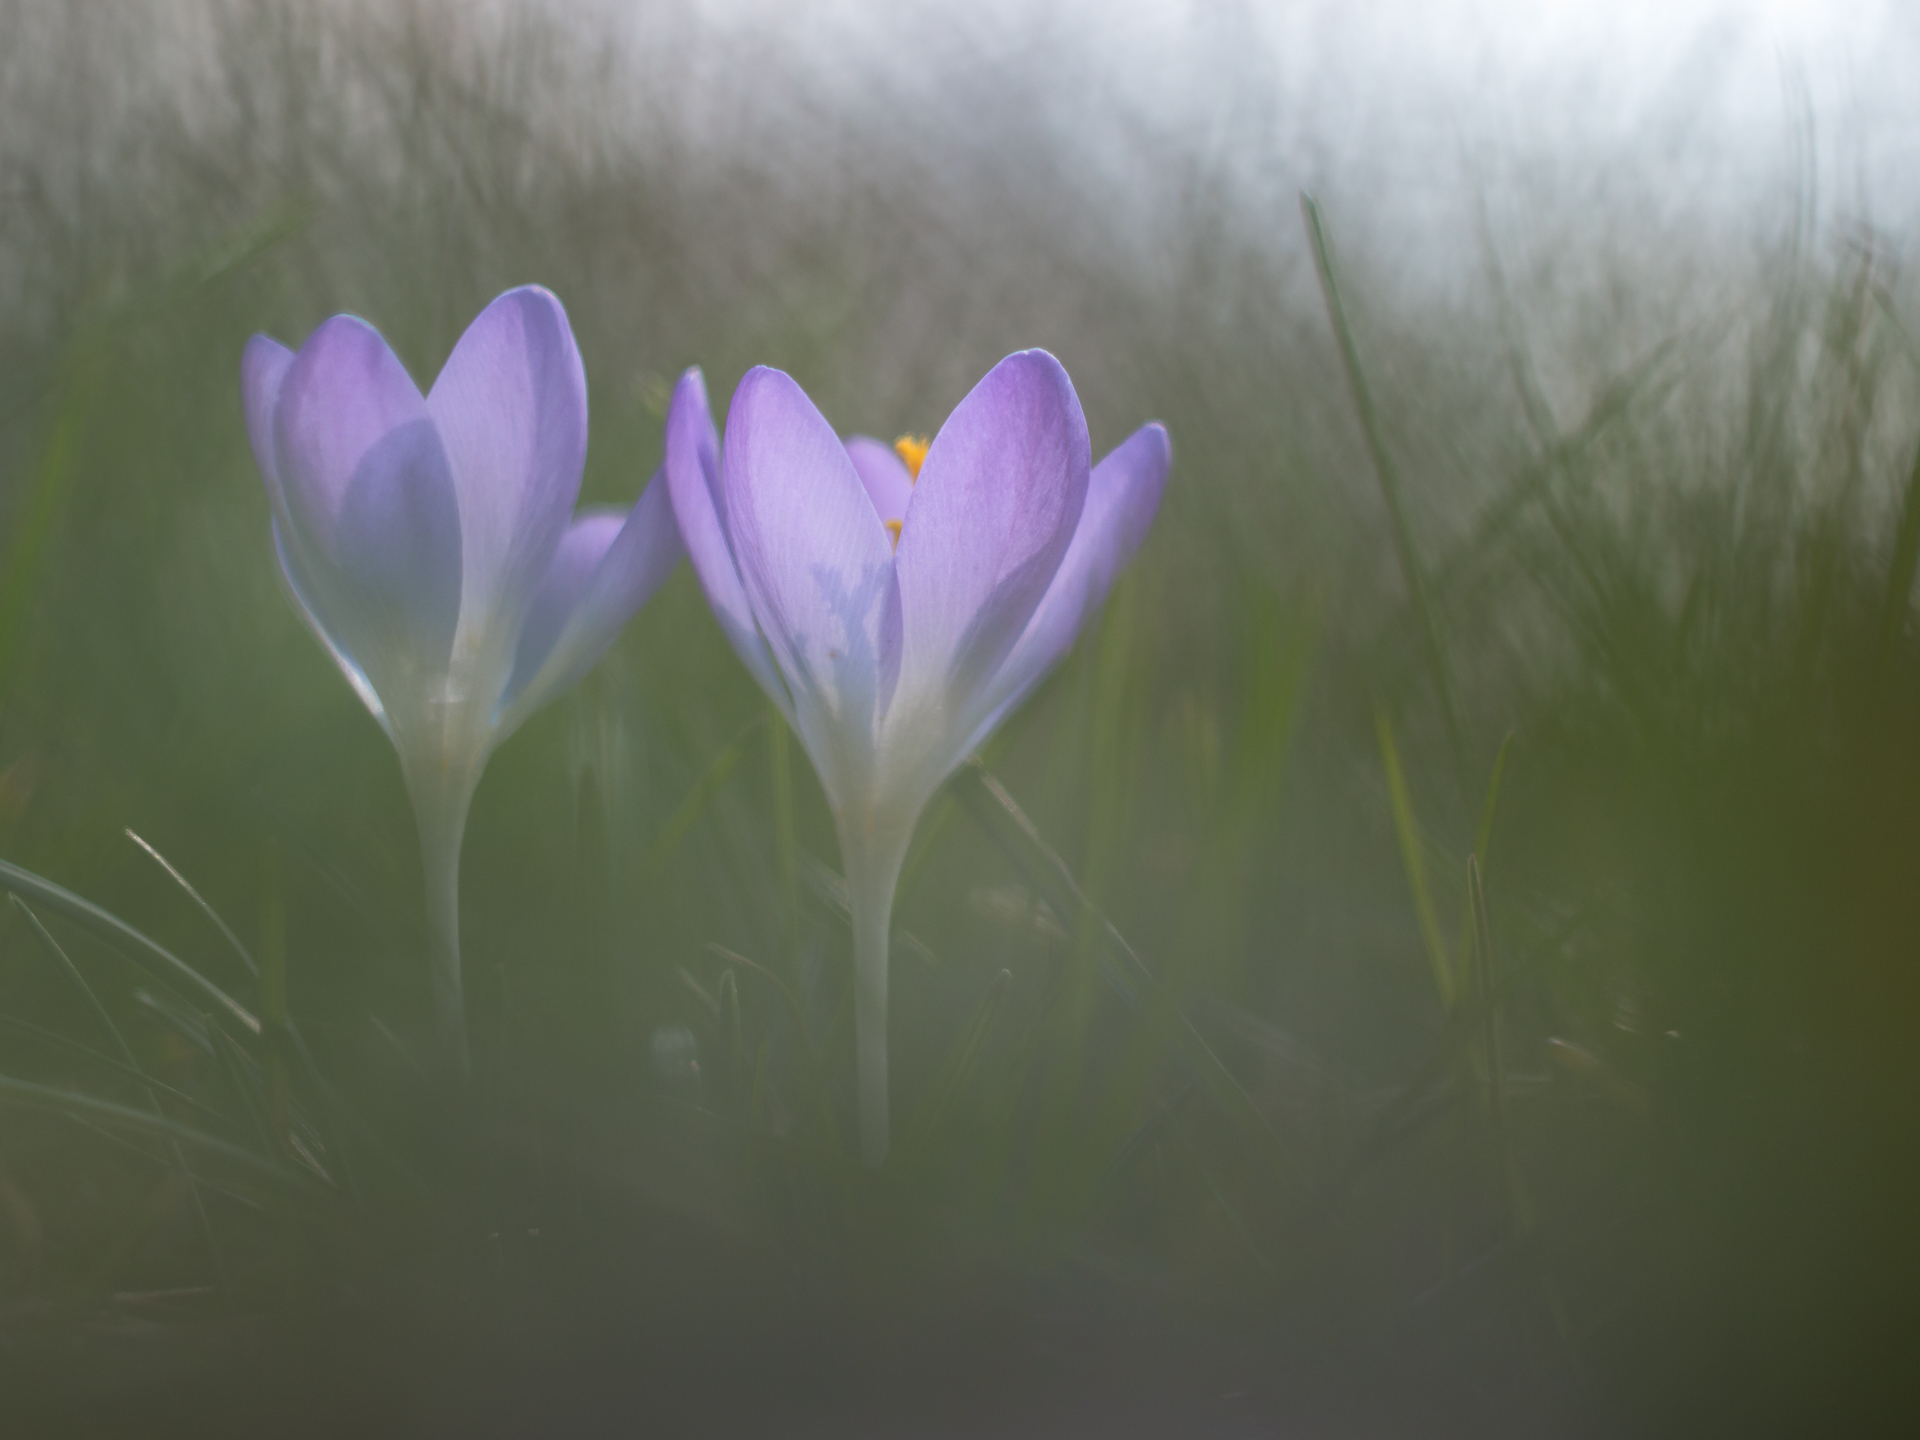
blossom, bokeh, plant, flower, petal, spring, flora, soft, crocus, dof, blume, pflanze, helios, citypark, helios442, panasoniclumixg5, croci, krokus, fr hling, macro photography, flowering plant, land plant